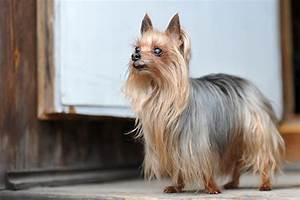
Label: cane